Smartphone

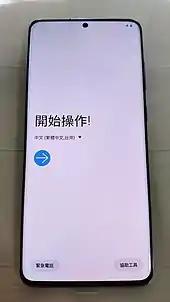
A Samsung Galaxy S20 Plus, featuring a "hole-punch" camera

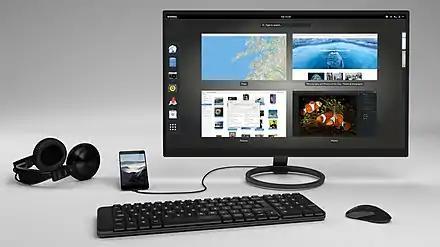
Mobile/desktop convergence: the Librem 5 smartphone can be used as a basic desktop computer

The first commercial camera phone was the Kyocera Visual Phone VP-210, released in Japan in May 1999. It was called a "mobile videophone" at the time, and had a 110,000-pixel front-facing camera. It could send up to two images per second over Japan's Personal Handy-phone System (PHS) cellular network, and store up to 20 JPEG digital images, which could be sent over e-mail. The first mass-market camera phone was the J-SH04, a Sharp J-Phone model sold in Japan in November 2000. It could instantly transmit pictures via cell phone telecommunication.